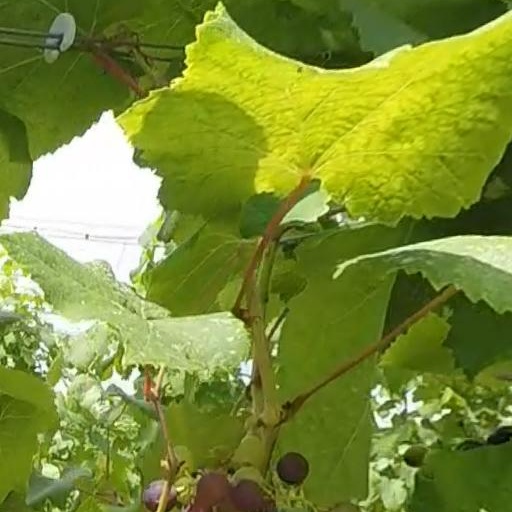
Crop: grape